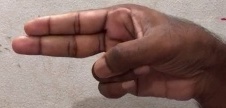
ASL sign: H